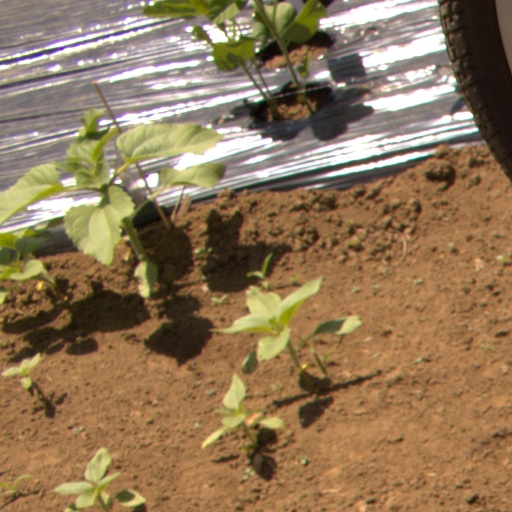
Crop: Jerusalem artichoke